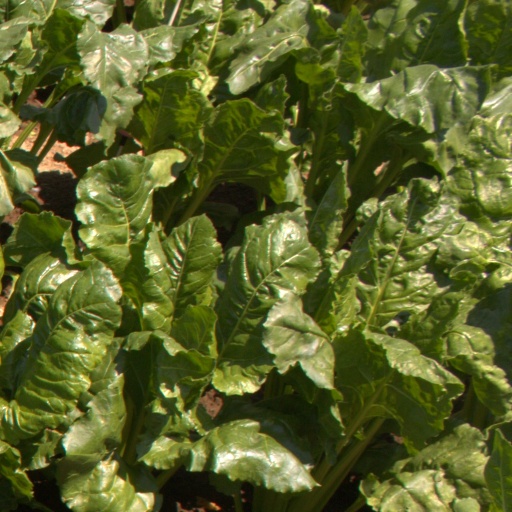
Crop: sugar beet